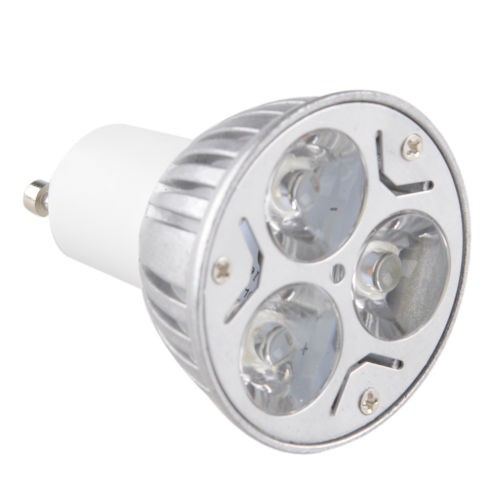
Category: lamp